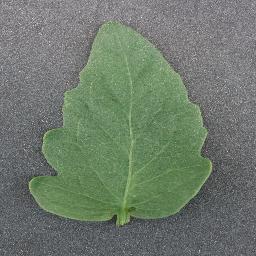
Label: Tomato___healthy